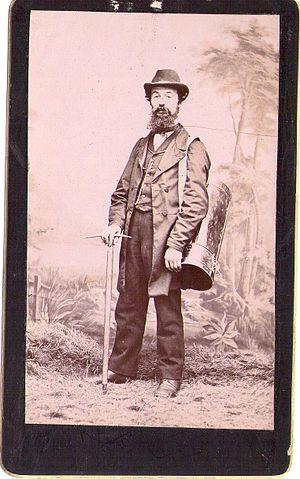
Photographie de Justin Paillot
Une boîte d'herborisation, dite aussi boîte de botaniste ou vasculum, est une boîte rigide utilisée par les botanistes pour conserver dans de bonnes conditions de transport des échantillons de plantes collectés sur le terrain.
Justin Paillot est un pharmacien et un botaniste français, né le 24 juillet 1828 à Soye dans le Doubs et mort le 4 novembre 1891 à Rougemont.